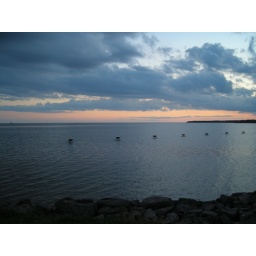
Sunset over Summerside's harbour/beach area. The black dots on the water are torches mounted on buoys.